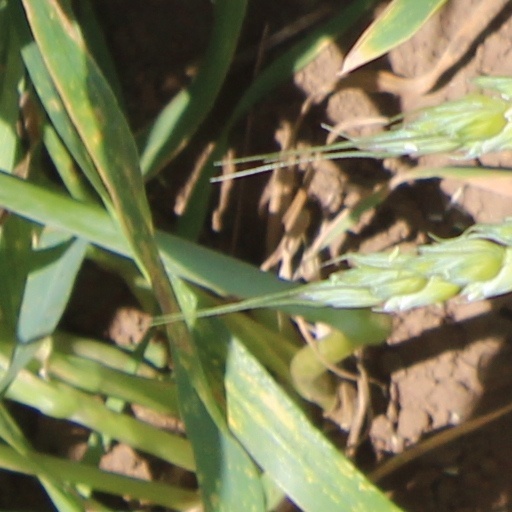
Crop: wheat